José Fonte

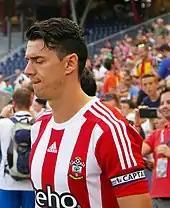
Fonte playing for Southampton in 2015

Fonte signed for Southampton on 9 January 2010 for a fee believed to be around the region of £1.2 million, signing a three-and-a-half-year contract. He made his debut one week later alongside two other recent signings, Jon Otsemobor and Danny Seaborne, in a 1–1 draw away to Millwall. His first goal came on 28 August, in a 4–0 away win over Bristol Rovers.